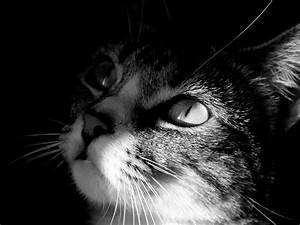
cat